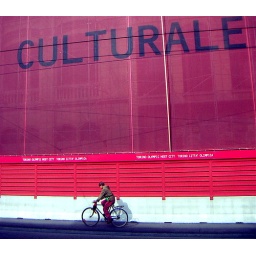
Derelict building in Turin awaits renewal and/or demolition behind a thin facade of &amp;quot;culture industry&amp;quot; screening.